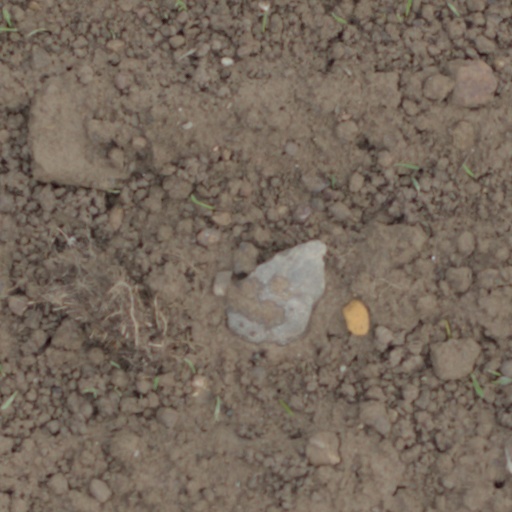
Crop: wheat